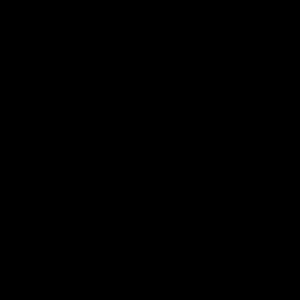
La quadriphonie, aussi appelée tétraphonie, est une technique d'ingénierie du son qui permet la restitution des musiques et effets sonores avec une impression d'espace accentuée, grâce à l'usage de quatre voies indépendantes : avant-droite, avant-gauche, arrière-droite et arrière-gauche.
Le son surround englobe une certaine quantité de formats qui se définissent par le nombre de pistes et le nombre de canaux ou voies de reproduction.